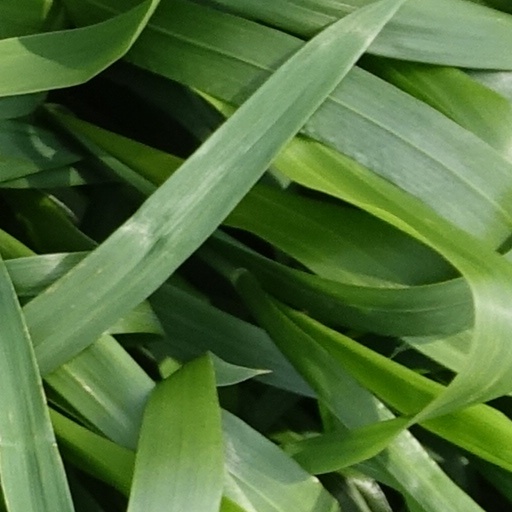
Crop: wheat